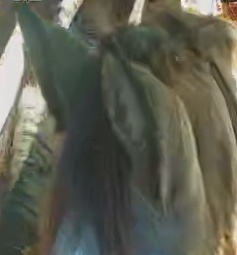
Face region: ears (position_of_ears)
Pain indicator: not_present